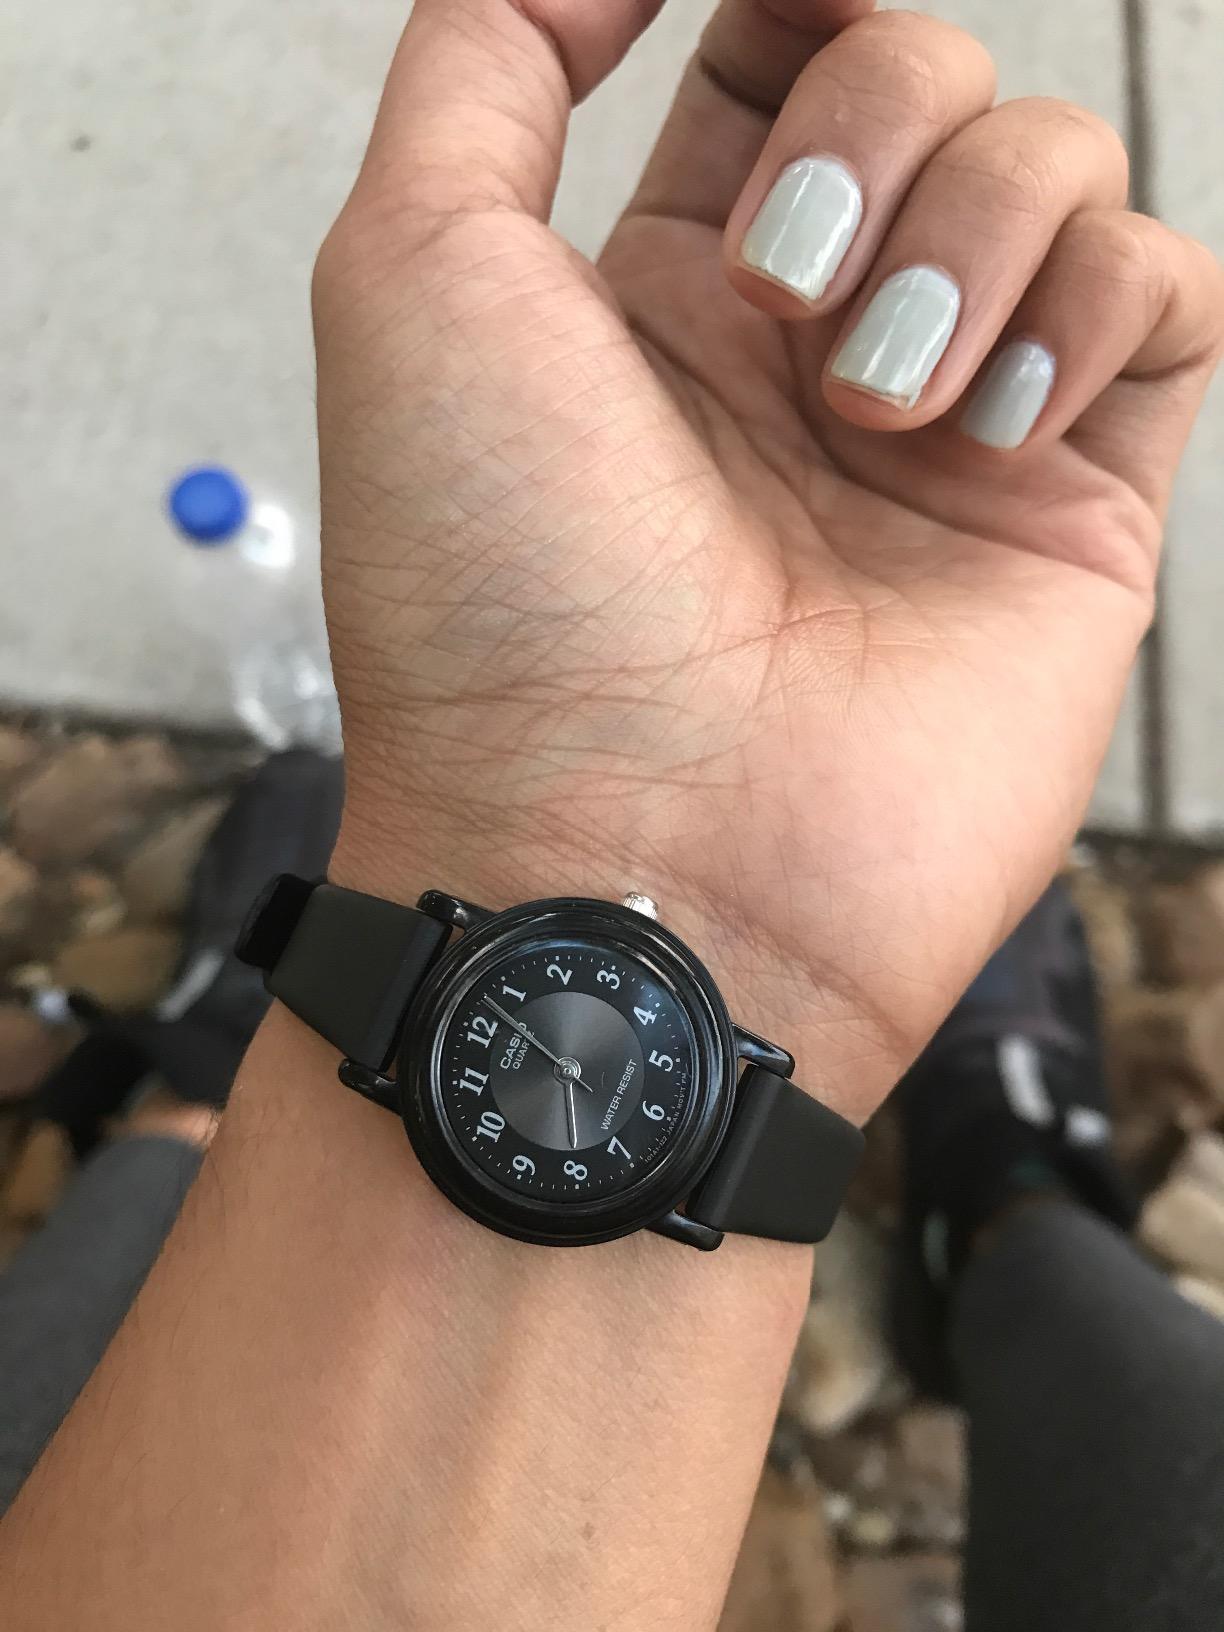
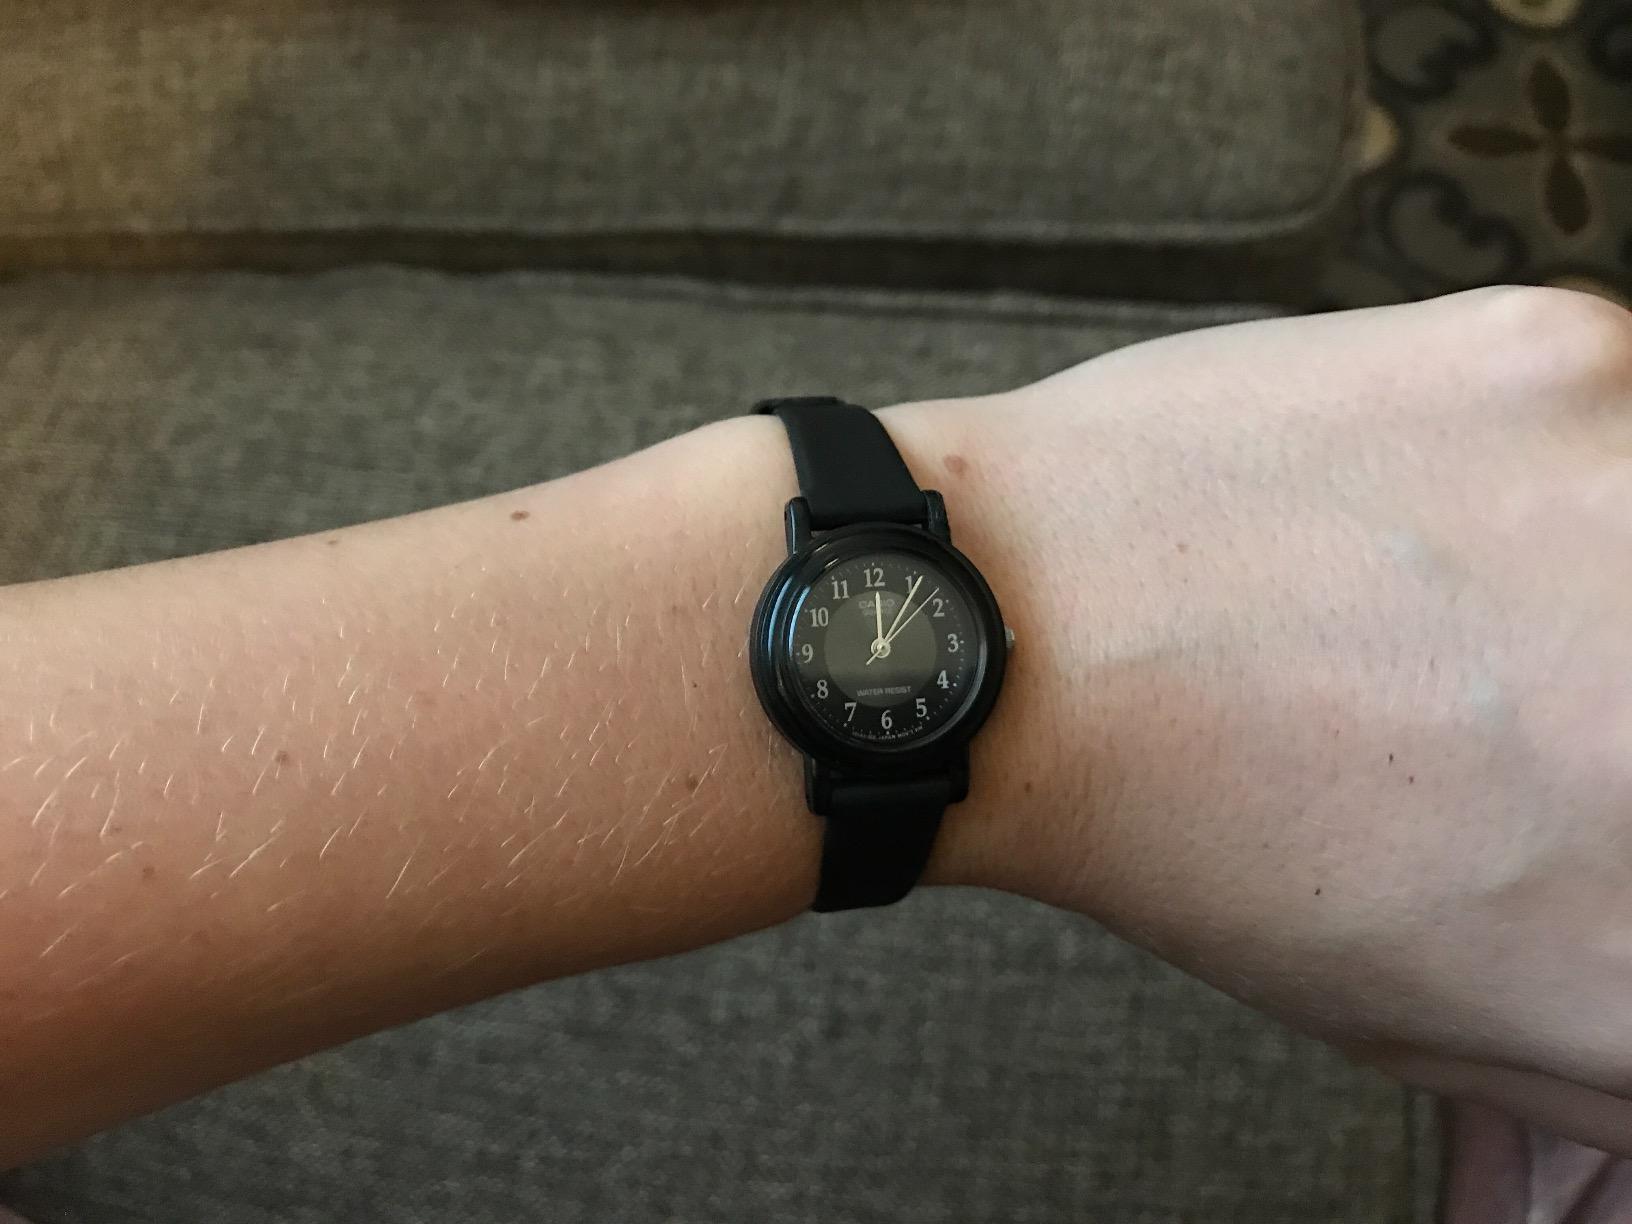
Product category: accessories_watch
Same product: yes